Marvel Two-in-One

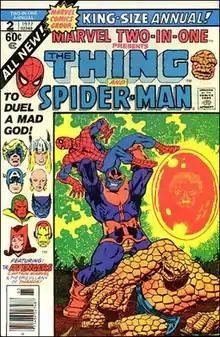
"Marvel Two-In-One Annual" #2 (Dec. 1977). Art by Jim Starlin.

Marvel Two-in-One is an American comic book series published by Marvel Comics featuring Fantastic Four member the Thing in a different team-up each issue.